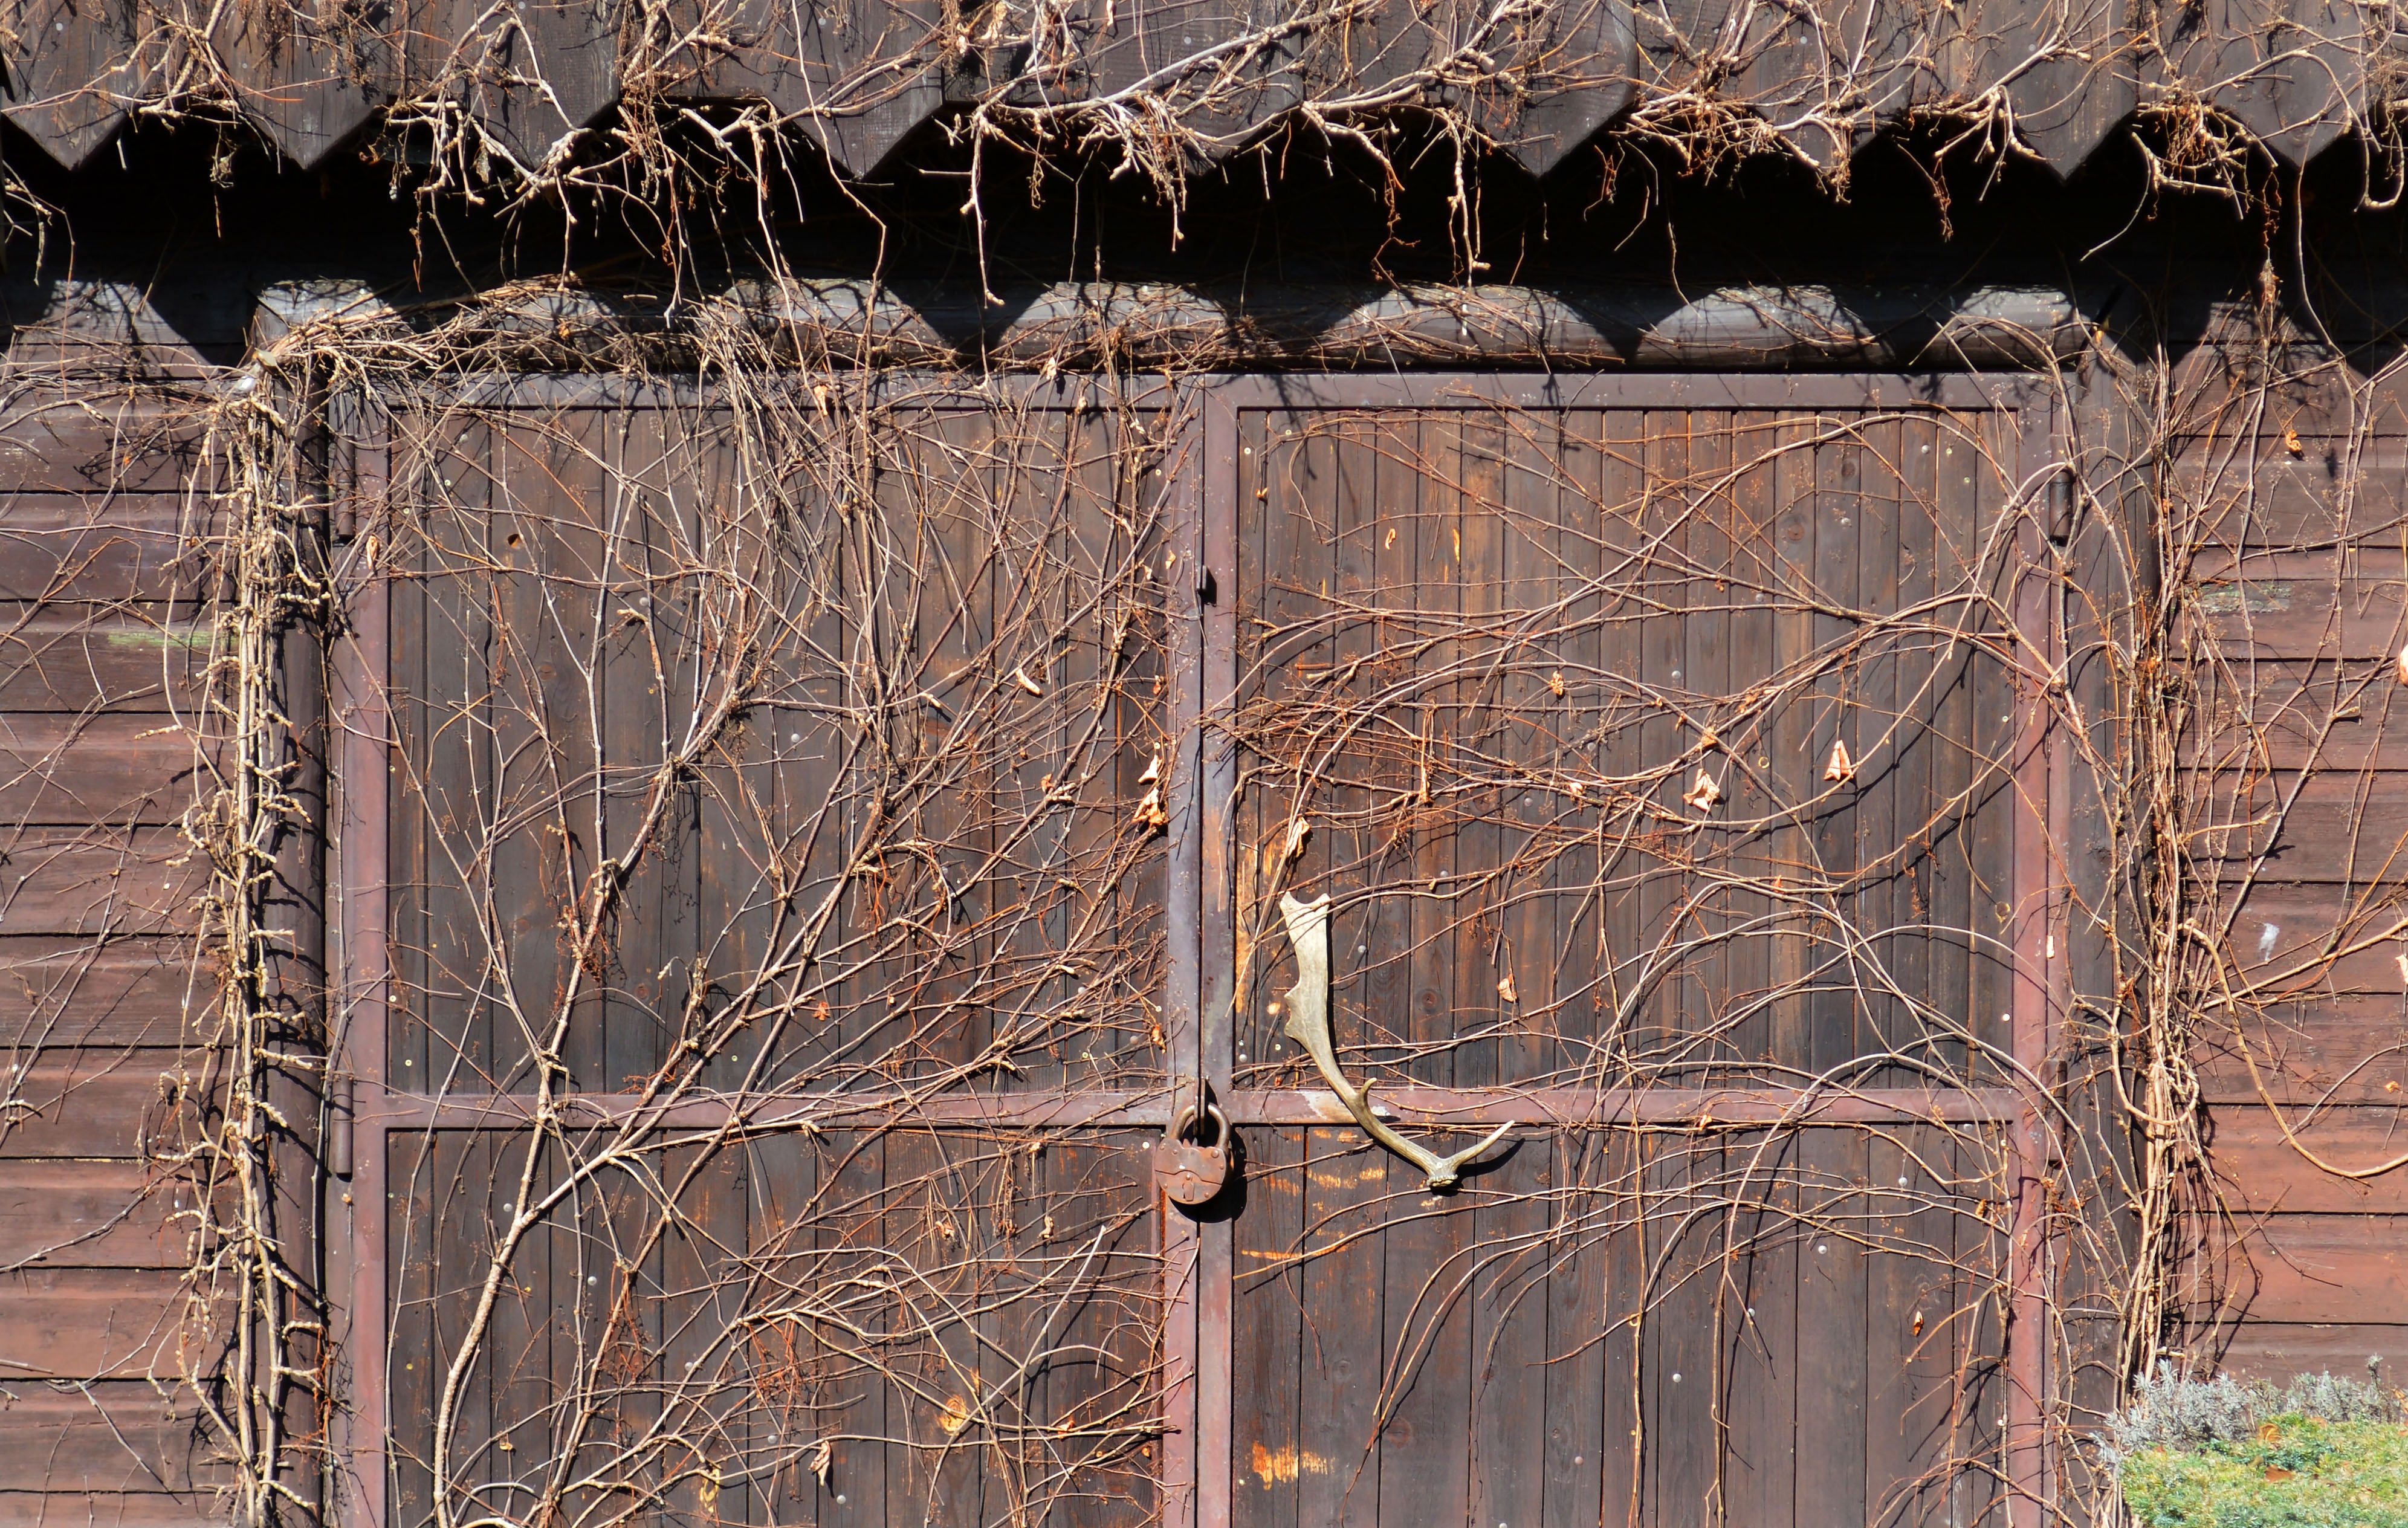
fence, architecture, wood, building, old, wall, ivy, temple, wooden, doors, slovakia, ancient history, outdoor structure